Josephine Dunn

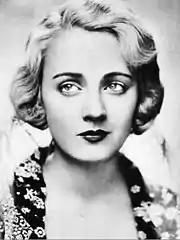
"Photoplay", 1930

Dunn visited the Paramount studio with a friend and attended the Paramount Pictures School in 1926 after being discovered there. Her first film role was in "Fascinating Youth" (1926), which was cast with the school's graduating class. She went on to have the lead roles in "Love's Greatest Mistake" (1927) and "Fireman, Save My Child" (1927).